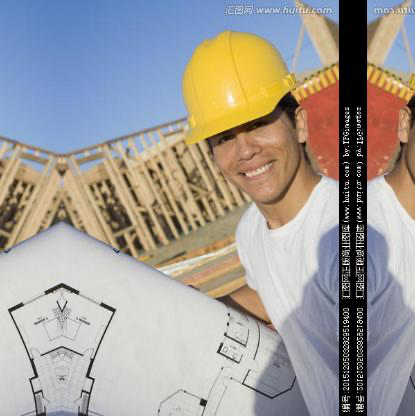
Objects in the image:
label: helmet